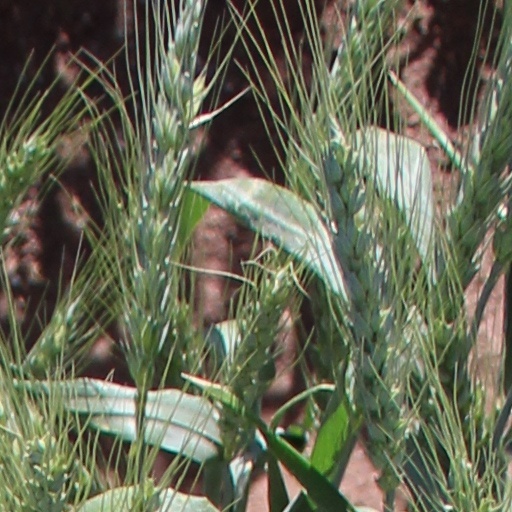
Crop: wheat